Men-yoroi

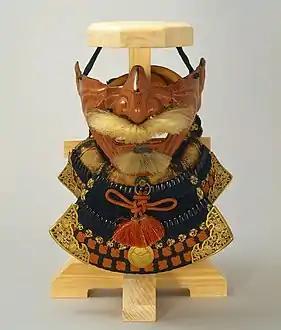
"Shirohige Ressei-menpo". 18th century, Edo period. Tokyo Fuji Art Museum.

, also called or , are various types of facial armour that were worn by the samurai class and their retainers in feudal Japan. These include the "sōmen", "menpō", "hanbō" or "hanpō", and "happuri".